Acqua e sapone

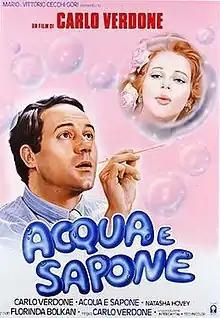
Italian theatrical release poster by Renato Casaro

Acqua e sapone ("Water and Soap") is an Italian romantic comedy film by Carlo Verdone.